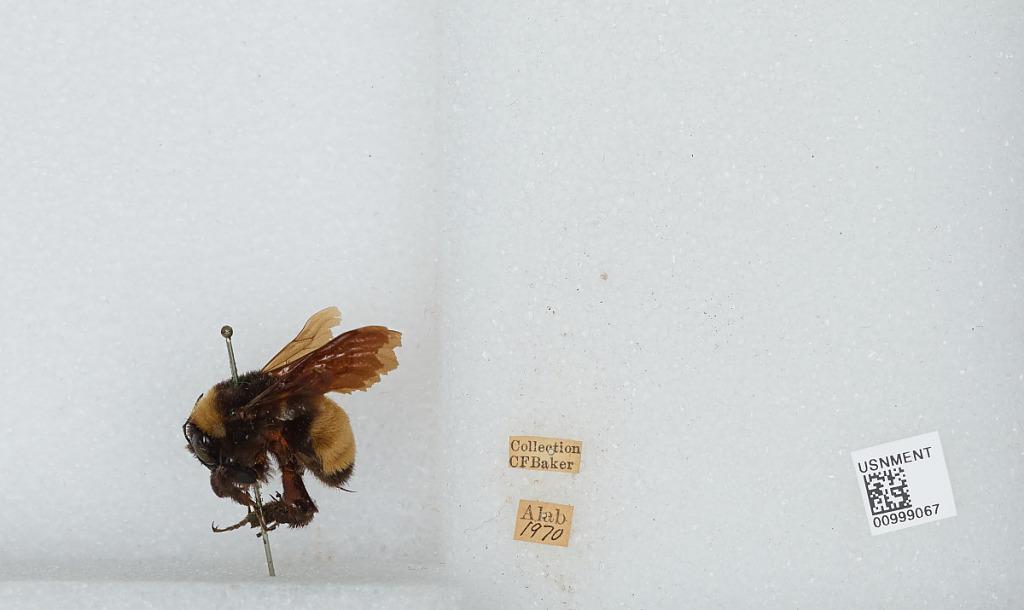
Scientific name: Bombus (Fervidobombus) pensylvanicus pensylvanicus (De Geer)
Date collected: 1970--
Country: United States
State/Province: Alabama